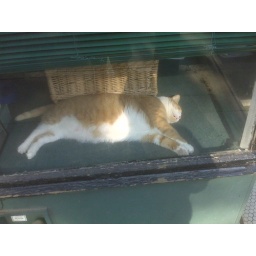
sleepy cat in the window